Integral field spectrograph

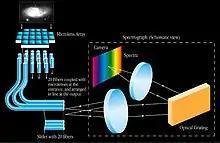
Integral field spectroscopy by coupling light into fibres using a lenslet array

An enlarged sky image feeds a mini-lens array, typically a few thousands identical lenses each about 1 mm in diameter. The lenslet array output is a regular grid of as many small telescope mirror images, which serves as the input for a multi-slit spectrograph that delivers the data cubes. This approach was advocated in the early 1980s, with the first ever IFS observations in 1987 with the lenslet-based optical TIGER .